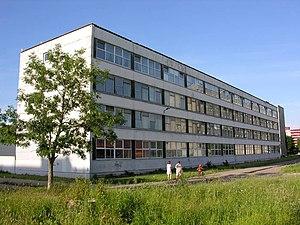
Kurepõllu est un quartier du district de Lasnamäe à Tallinn en Estonie.